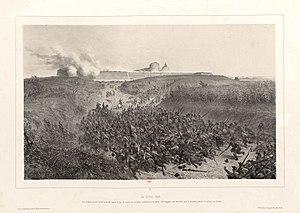
""30 avril 1849. Une colonne formée du 20.e et du 33.e lancée au pas de course sur la route conduisant à la porte Cavallegieri est accueillie par la mitraille partie du saillant du Vatican"", lithographie d'Auguste Raffet, Souvenirs d'Italie. Expédition de Rome, Paris, Gilhaut, 1854."
Charles-Louis-Napoléon Bonaparte, dit Louis-Napoléon Bonaparte, né le 20 avril 1808 à Paris et mort le 9 janvier 1873 à Chislehurst, est un monarque et un homme d'État français. Il est à la fois l'unique président de la Deuxième République, le premier chef d'État français élu au suffrage universel masculin, le 10 décembre 1848, le premier président de la République française, et après la proclamation de l'Empire le 2 décembre 1852, le dernier monarque du pays sous le nom de Napoléon III, empereur des Français.
La République romaine est instaurée en 1849 dans les États pontificaux après la fuite du pape Pie IX, en raison de l'activité insurrectionnelle des libéraux romains. Elle est gouvernée par un triumvirat composé de Carlo Armellini, Giuseppe Mazzini et Aurelio Saffi.